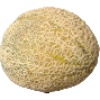
Label: cantaloupe